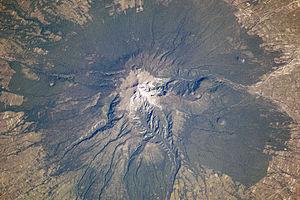
La Malinche, Malinzin ou Matlalcueyetl est un volcan endormi du Mexique culminant à 4 420, 4 461 ou 4 462 mètres d'altitude. Il fait partie de la cordillère néovolcanique, aussi connue sous le nom de cordillère d'Anahuac.